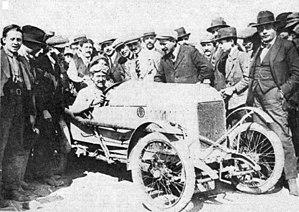
Marcel Violet, vainqueur du 2e Grand Prix de l'U.M.F. cyclecar au Mans en 1920, sur Weler Violet Major - Miroir du Sport du 2 septembre 1920, p.136
Achille Marcel Violet, né le 19 février 1887 dans le 17ᵉ arrondissement de Paris et mort le 17 juillet 1973 à Clichy, est un pilote automobile, ingénieur des Arts et Métiers et inventeur français, principalement actif dans le domaine de l'automobile. Il a aussi fondé un laboratoire actif dans le domaine des médecines alternatives à partir de ses découvertes sur les conséquences de l'utilisation d'eau biodynamisée, reprenant les travaux de Stanislas Bignand cinquante ans plus tôt. Cette eau est communément appelée aujourd'hui eau Violet.
Le Grand Prix automobile de l'U.M.F. est un Grand Prix pour Formula Libre organisé à deux reprises, au milieu des années 1930 sur l'Autodrome de Linas-Montlhéry par l'Union Motocycliste de France.